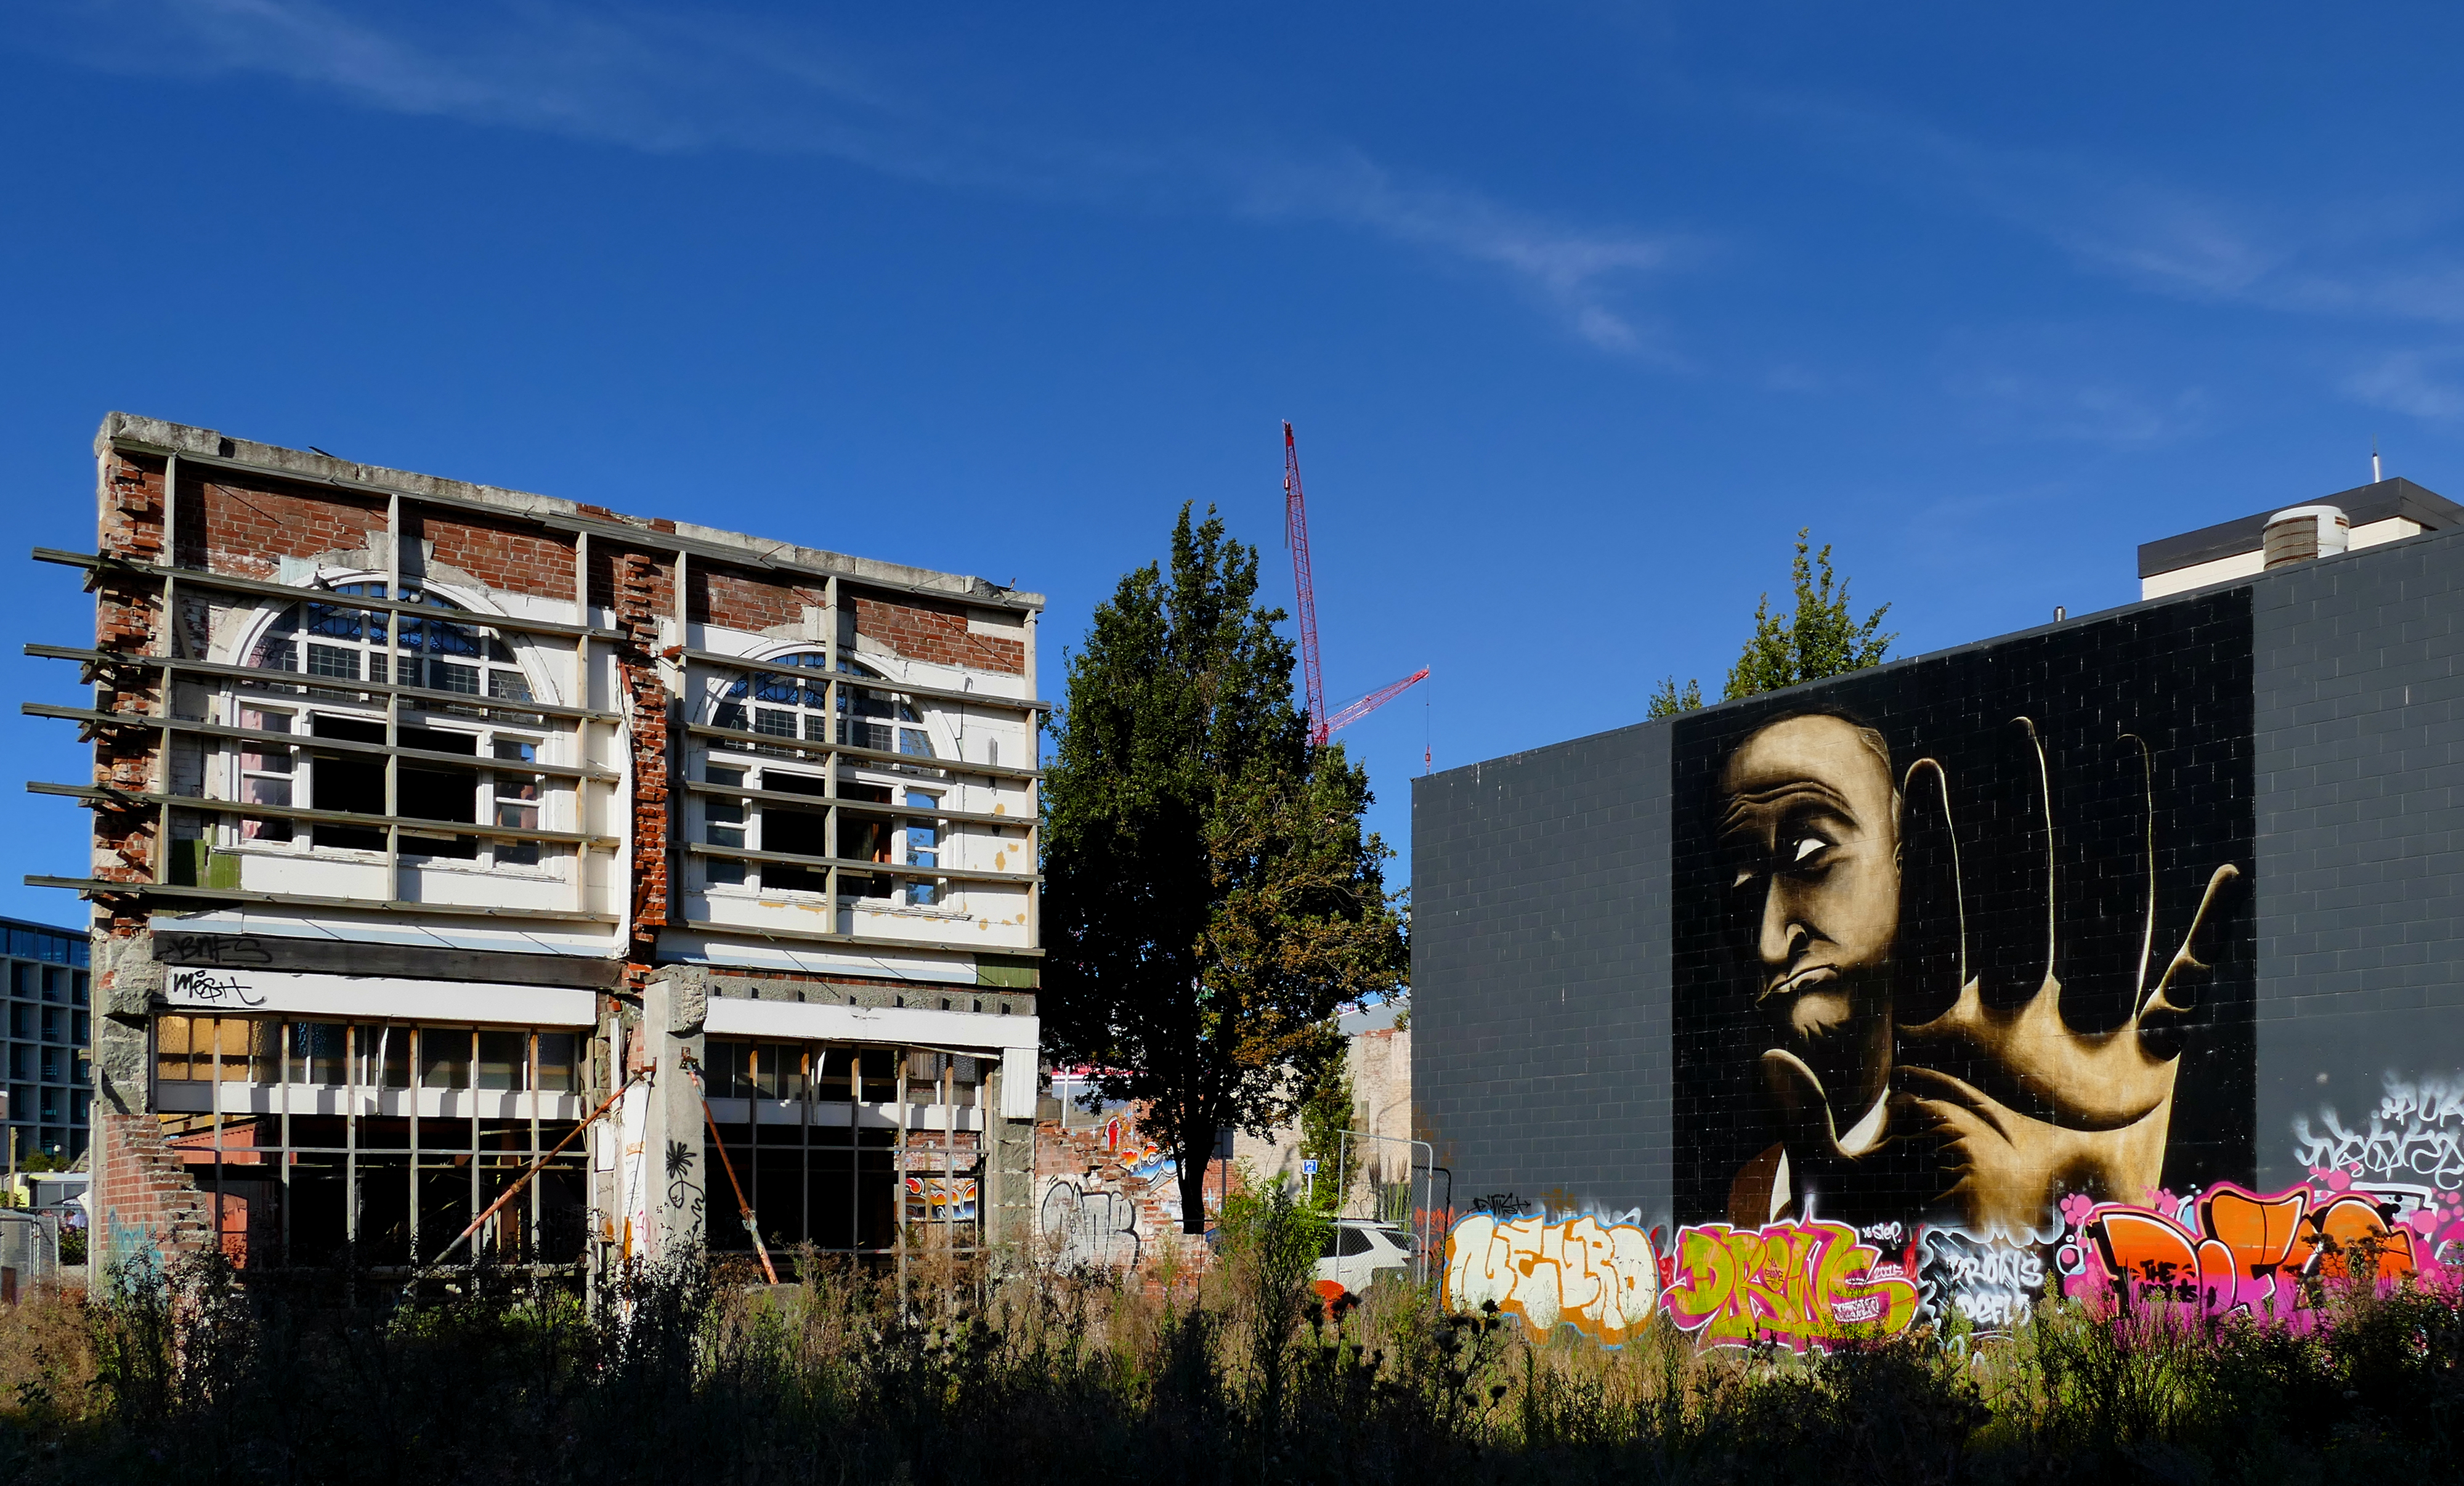
architecture, city, urban, cityscape, downtown, landmark, facade, art, lumixfz1000, christchurch, metropolis, neighbourhood, urban area, residential area